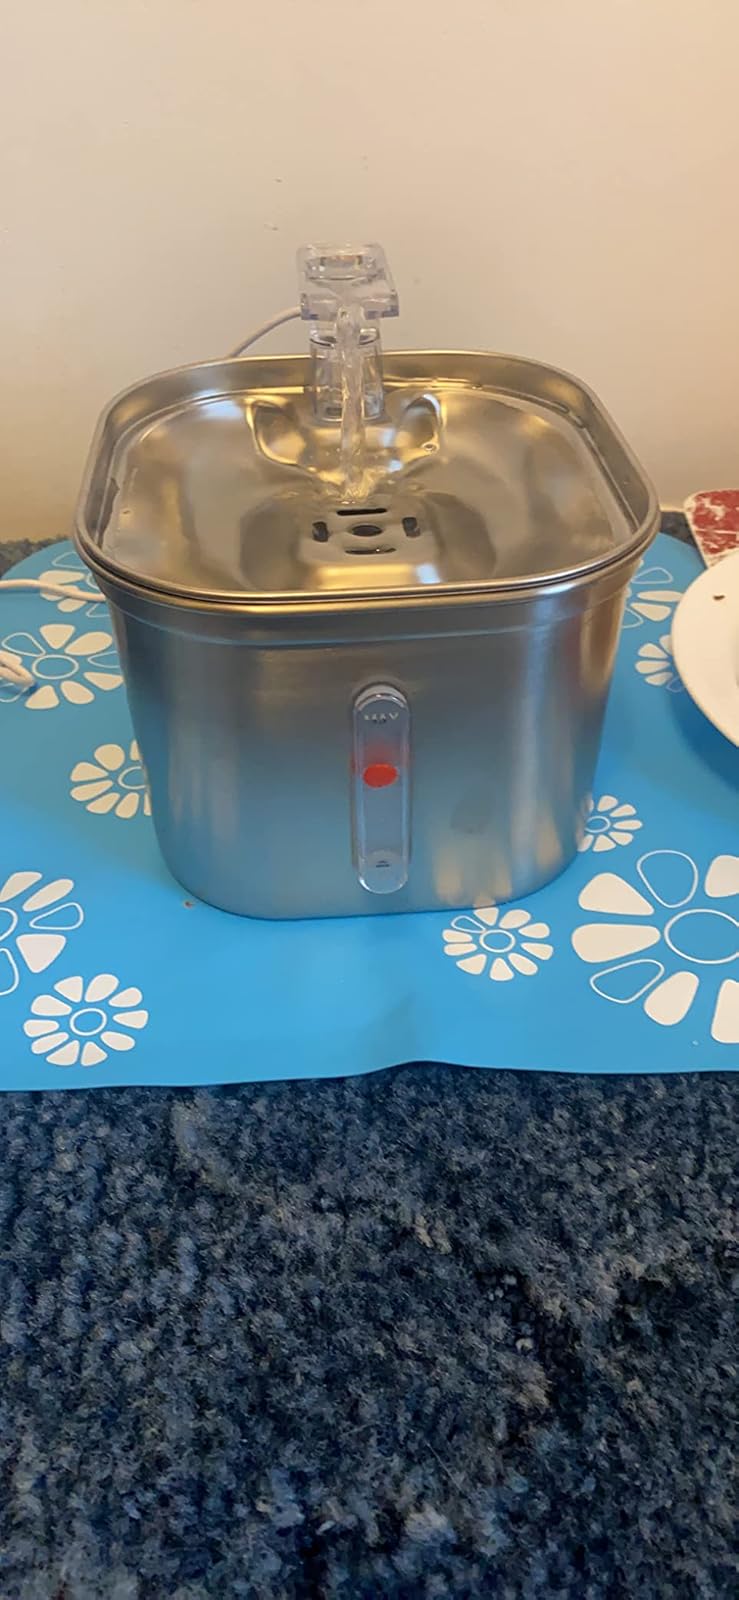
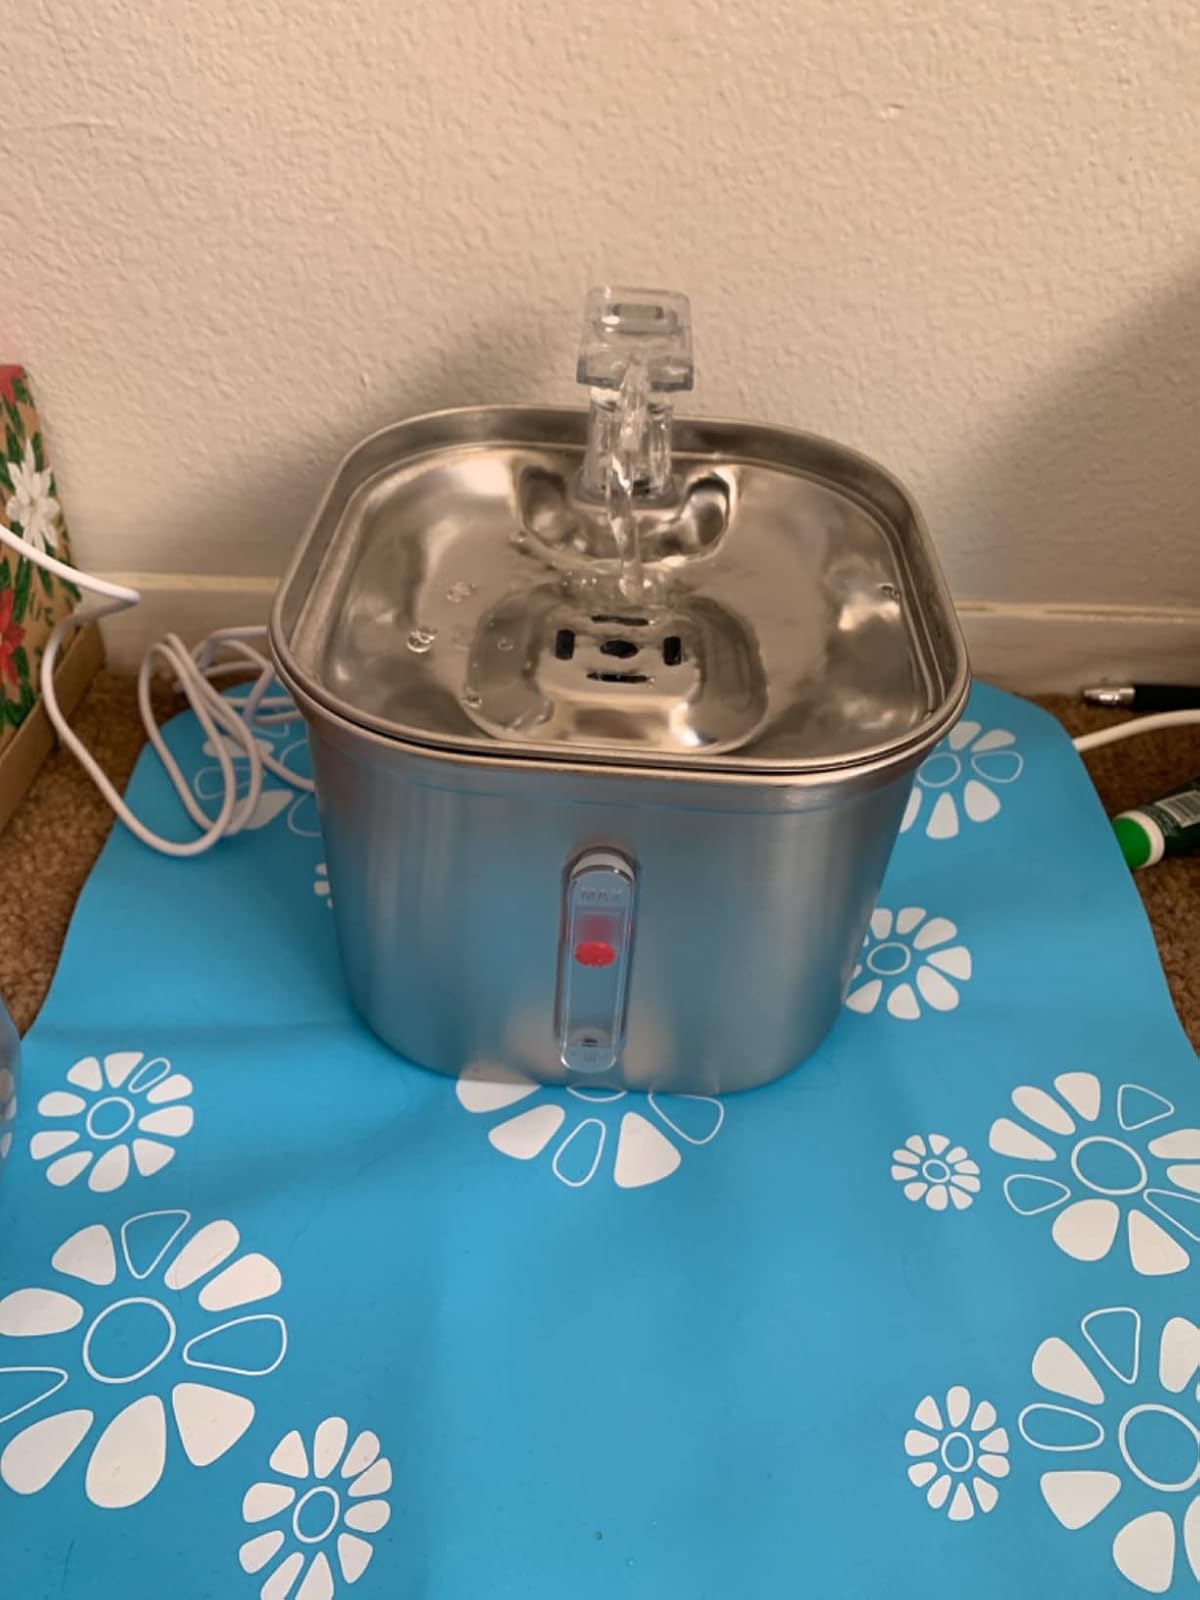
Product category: items_bowl
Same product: yes